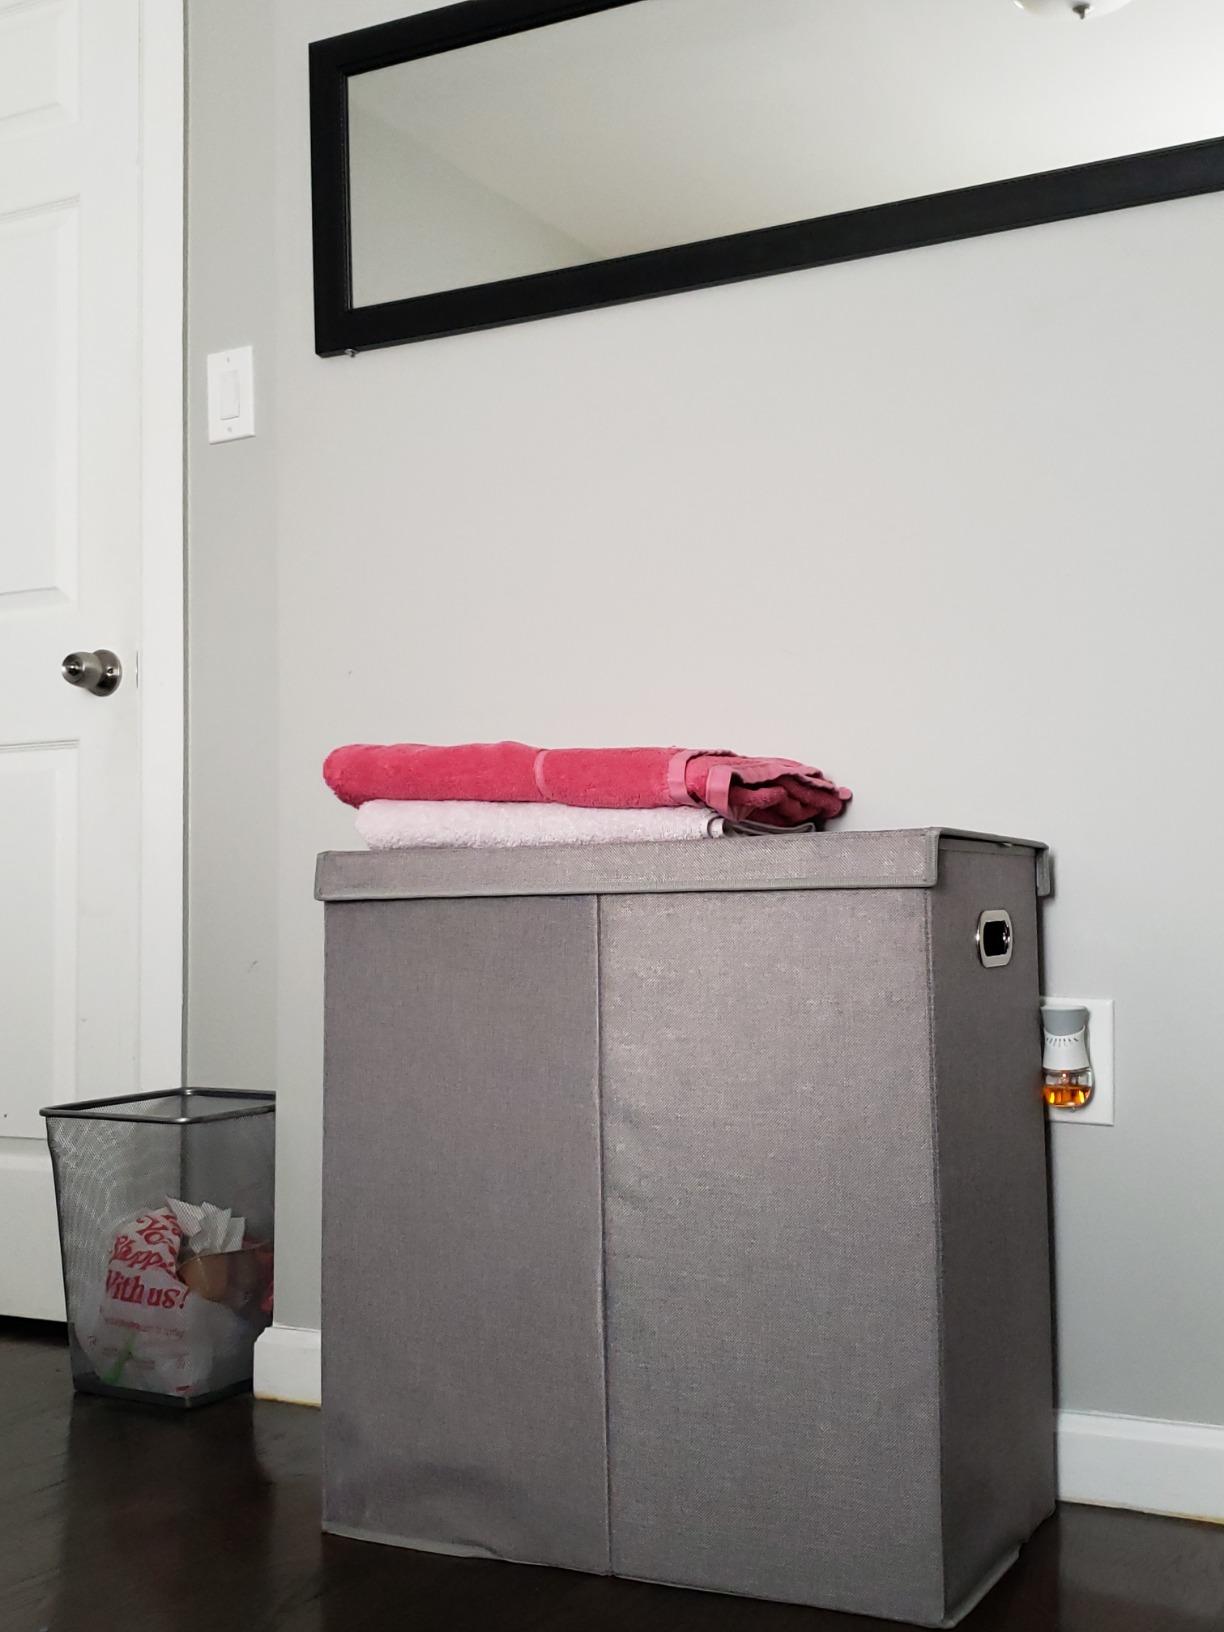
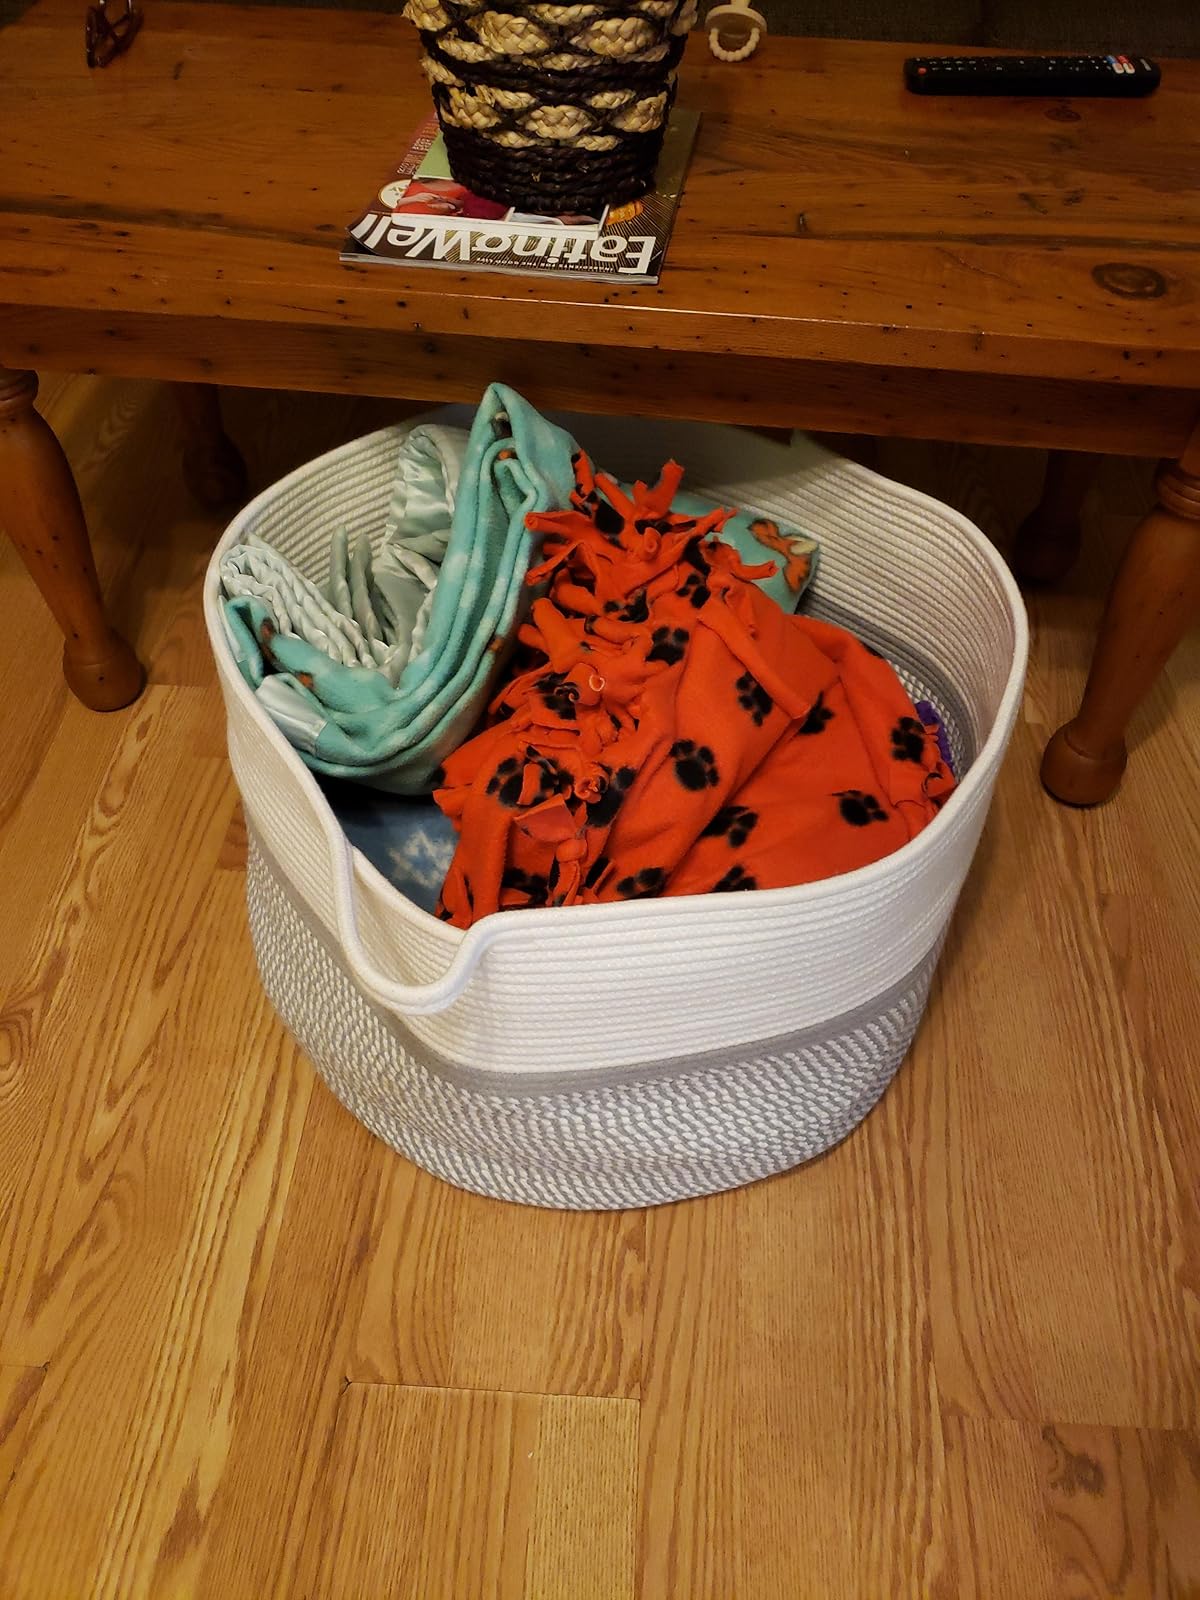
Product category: items_hamper
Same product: no